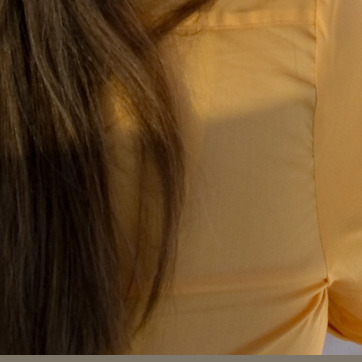
Material: fabric